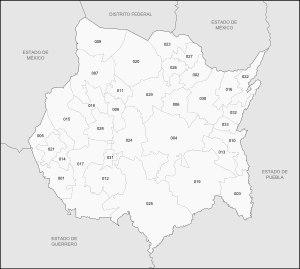
L'état mexicain de Morelos est l'un des 31 États du Mexique ; il est situé au centre du pays, juste au sud de Mexico DF. Il est comprend 33 municipalités, et sa capitale est Cuernavaca.